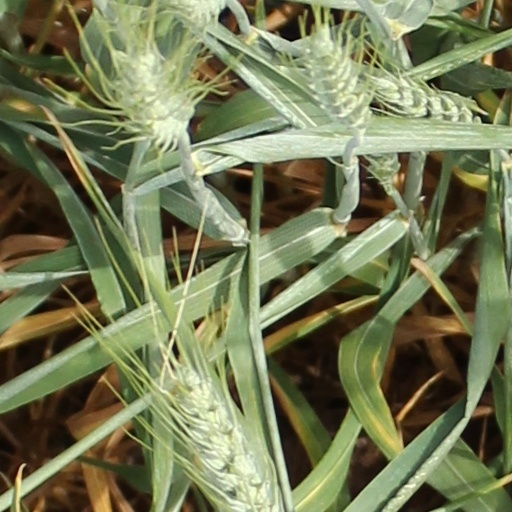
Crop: wheat